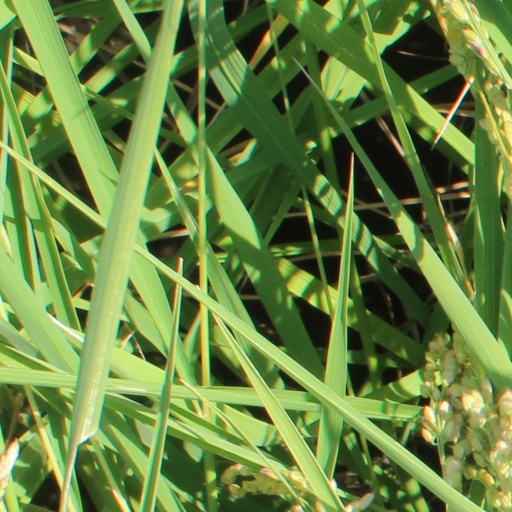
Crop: rice